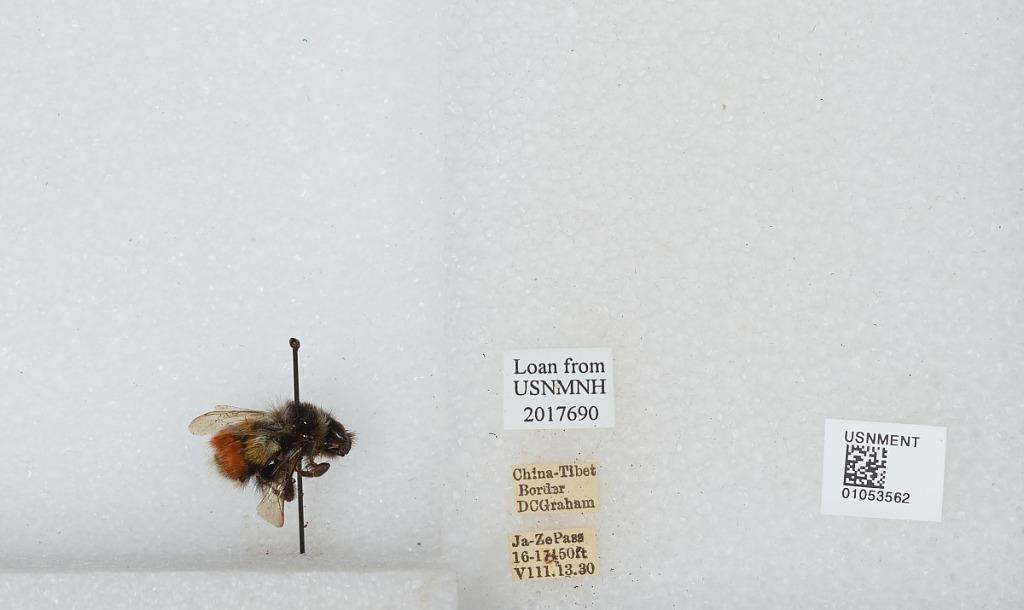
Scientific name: Bombus sp.
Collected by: D. Graham
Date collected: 1930-8-13
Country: China
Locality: Ja-Ze Pass, China-Tibet border